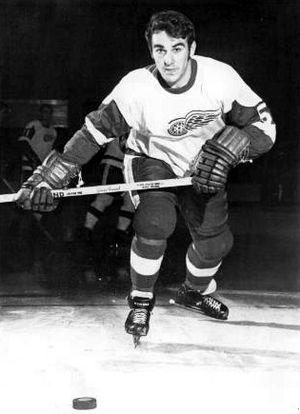
Serge Lajeunesse, né le 11 juin 1950 à Montréal au Canada, est un ancien joueur professionnel de hockey sur glace.